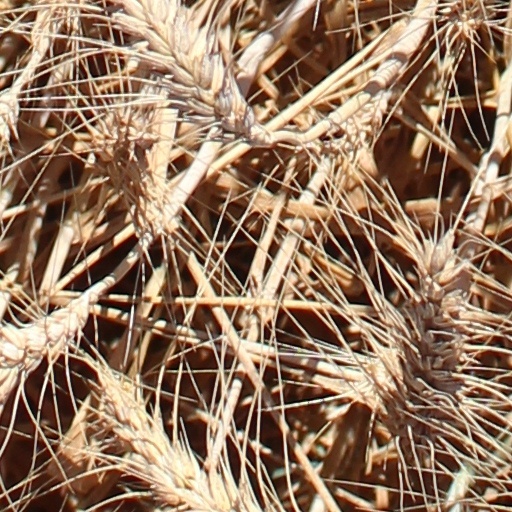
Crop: wheat